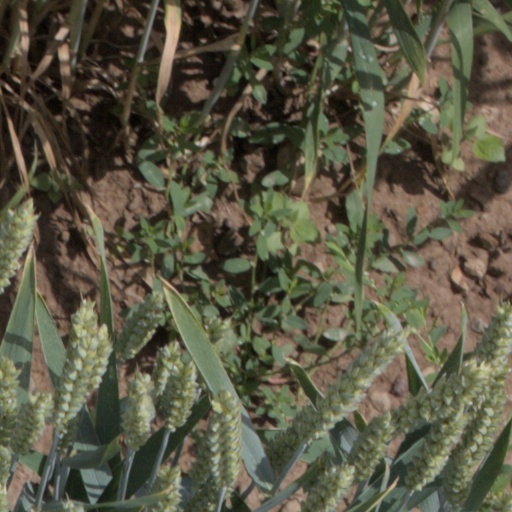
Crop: wheat